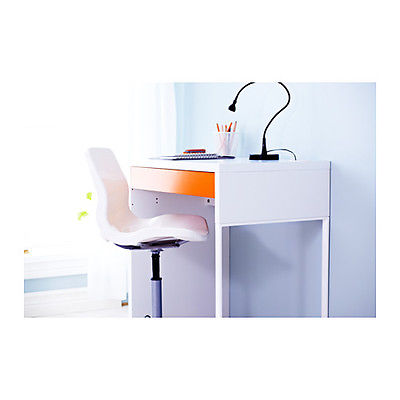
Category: lamp